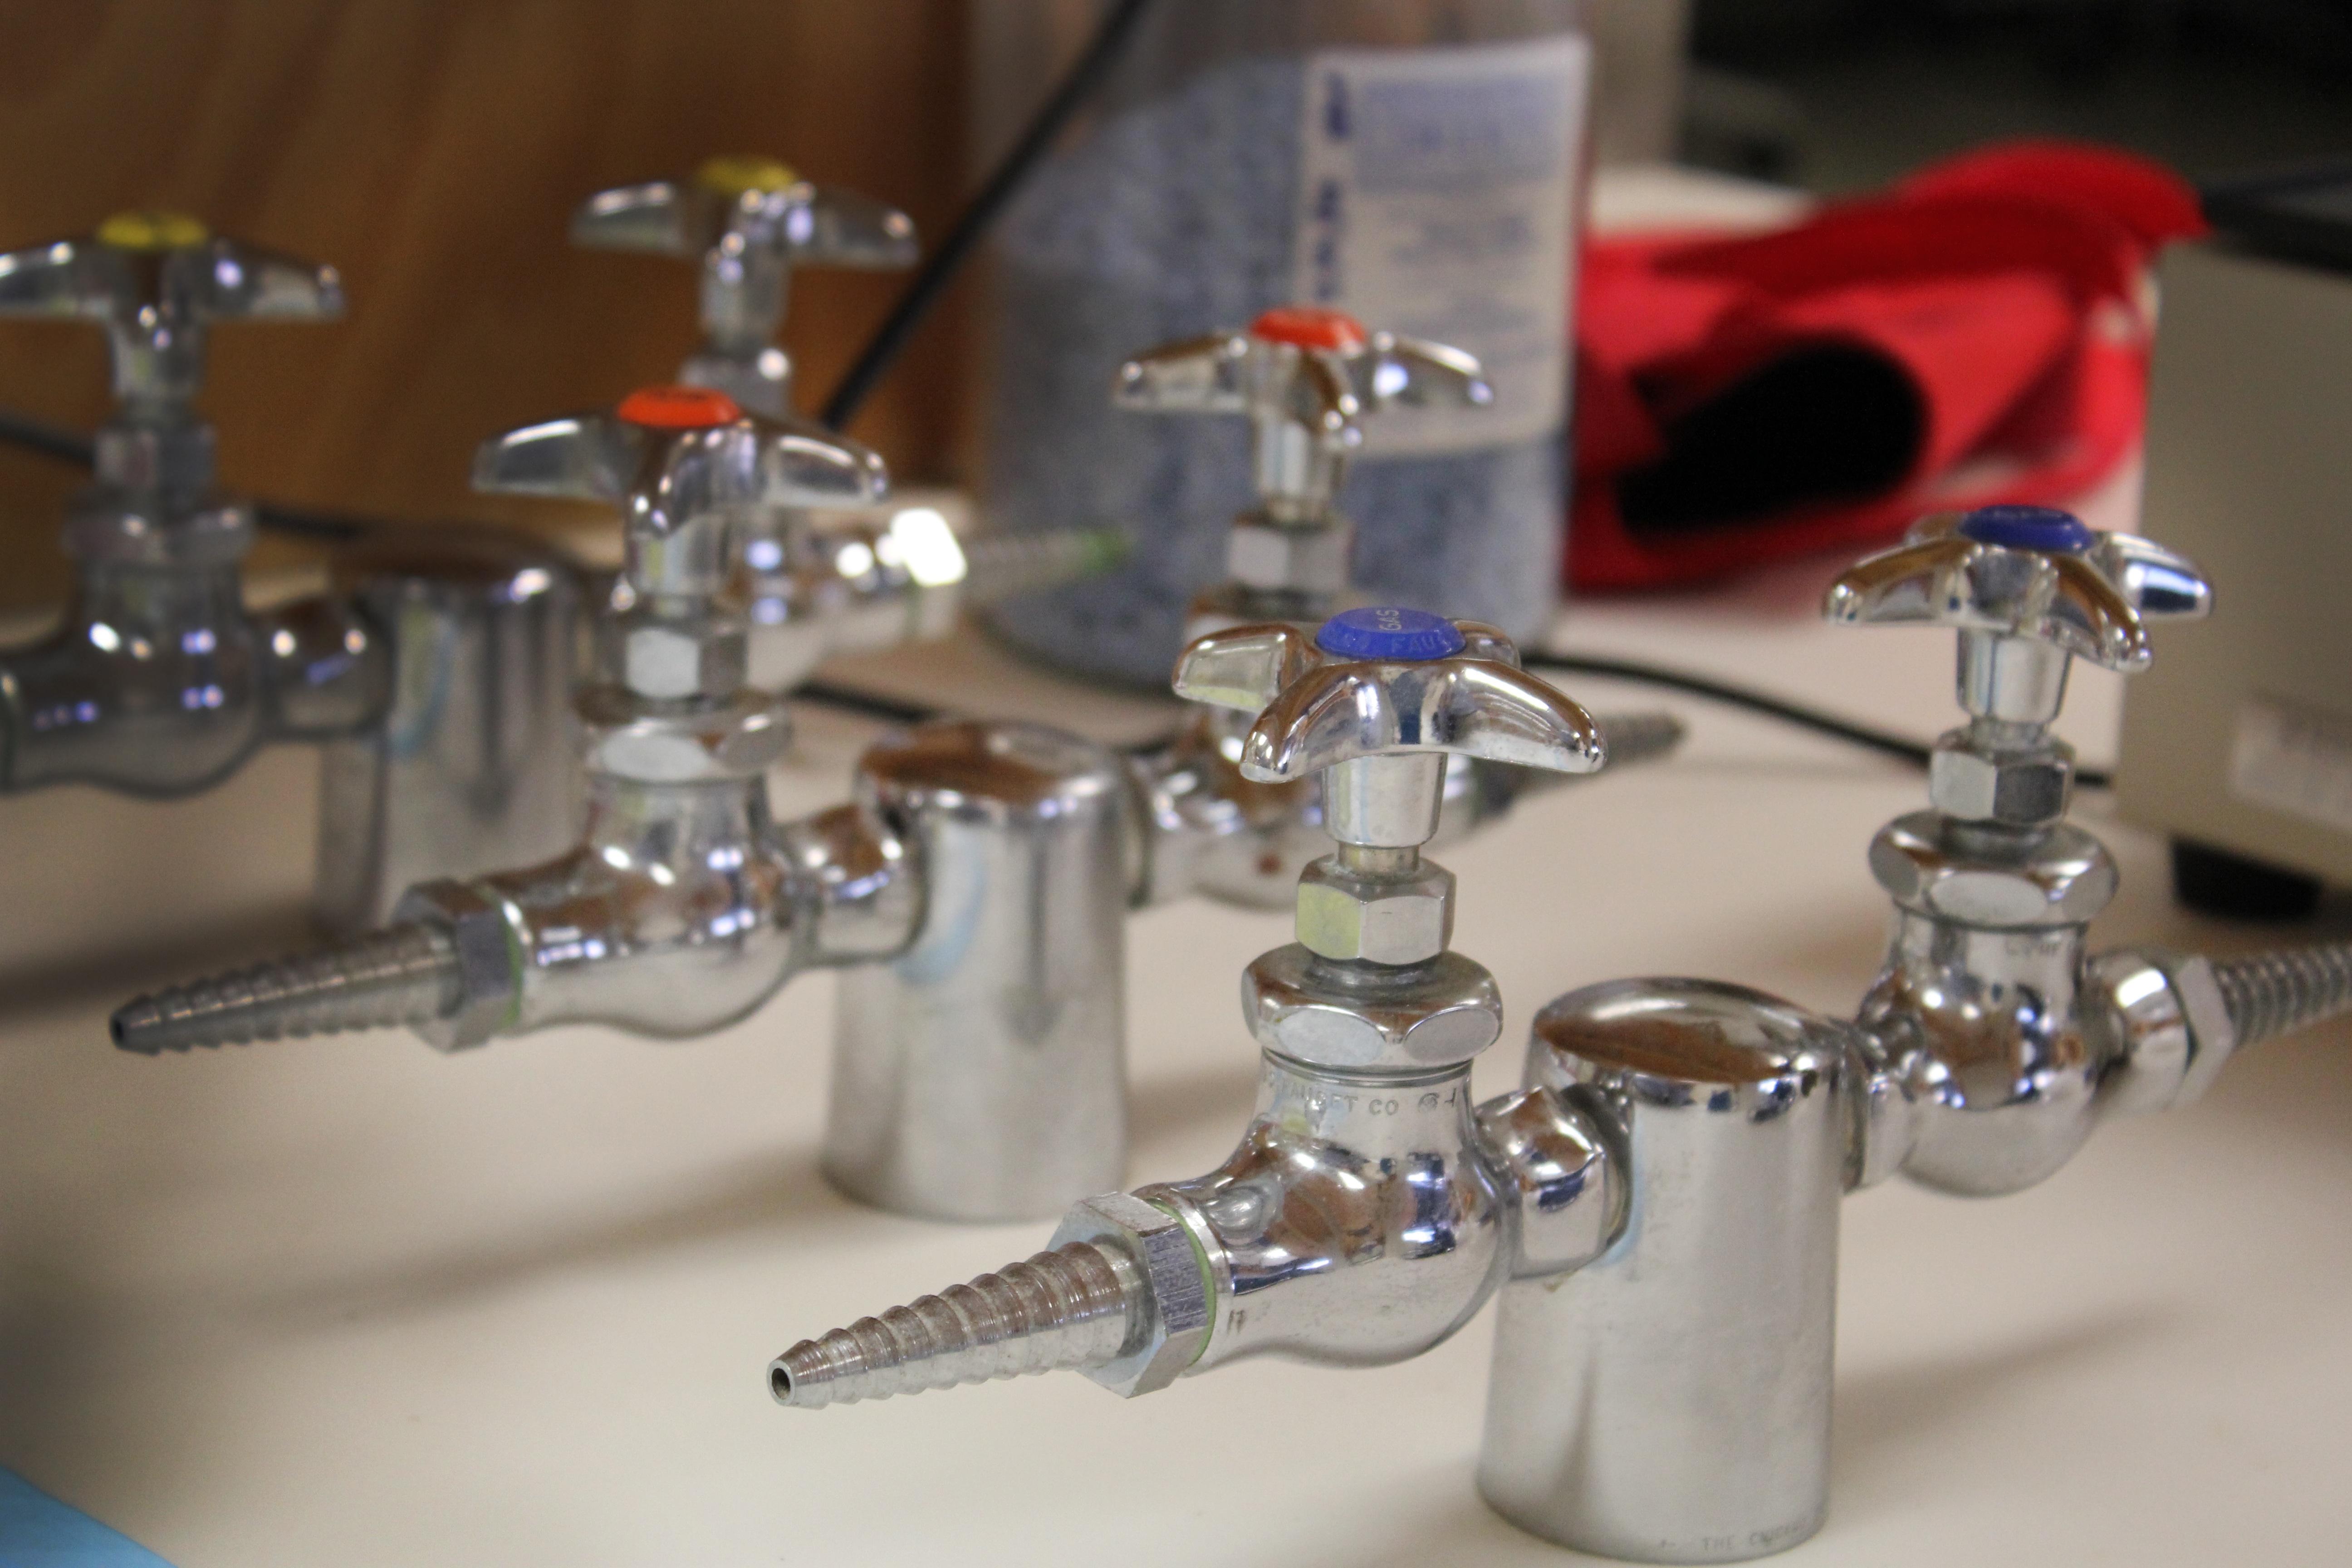
equipment, research, tap, laboratory, gas, plumbing fixture